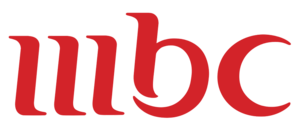
MBC 1 est la première chaîne de télévision saoudienne panarabe créée en 1991. Elle appartient au groupe MBC.
Middle East Broadcasting Center ou encore MBC Group, est un groupe audiovisuel saoudien fondé le 18 septembre 1991 à Londres. Le groupe, dont le siège est à Dubai Media City depuis 2002, est dirigé par Bader ben Abdullah ben Mohammed ben Farhan al Saoud depuis janvier 2018.